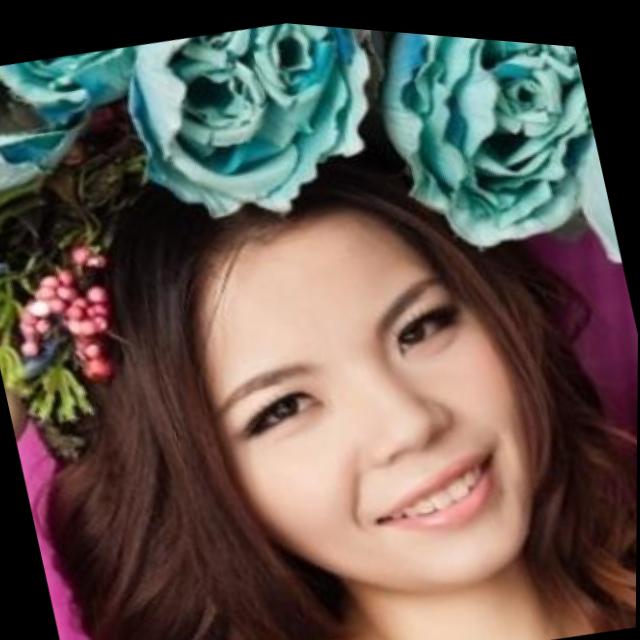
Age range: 21-44